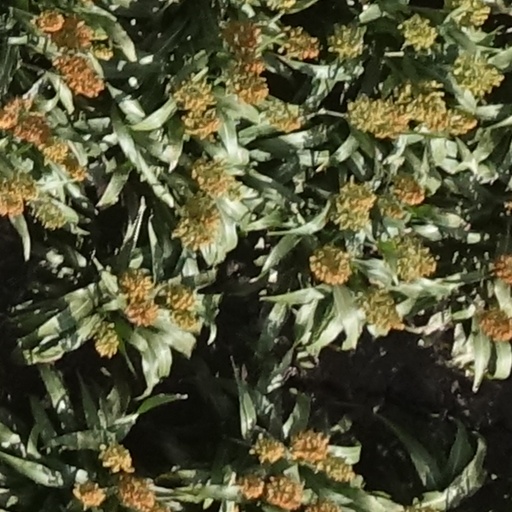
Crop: sorghum